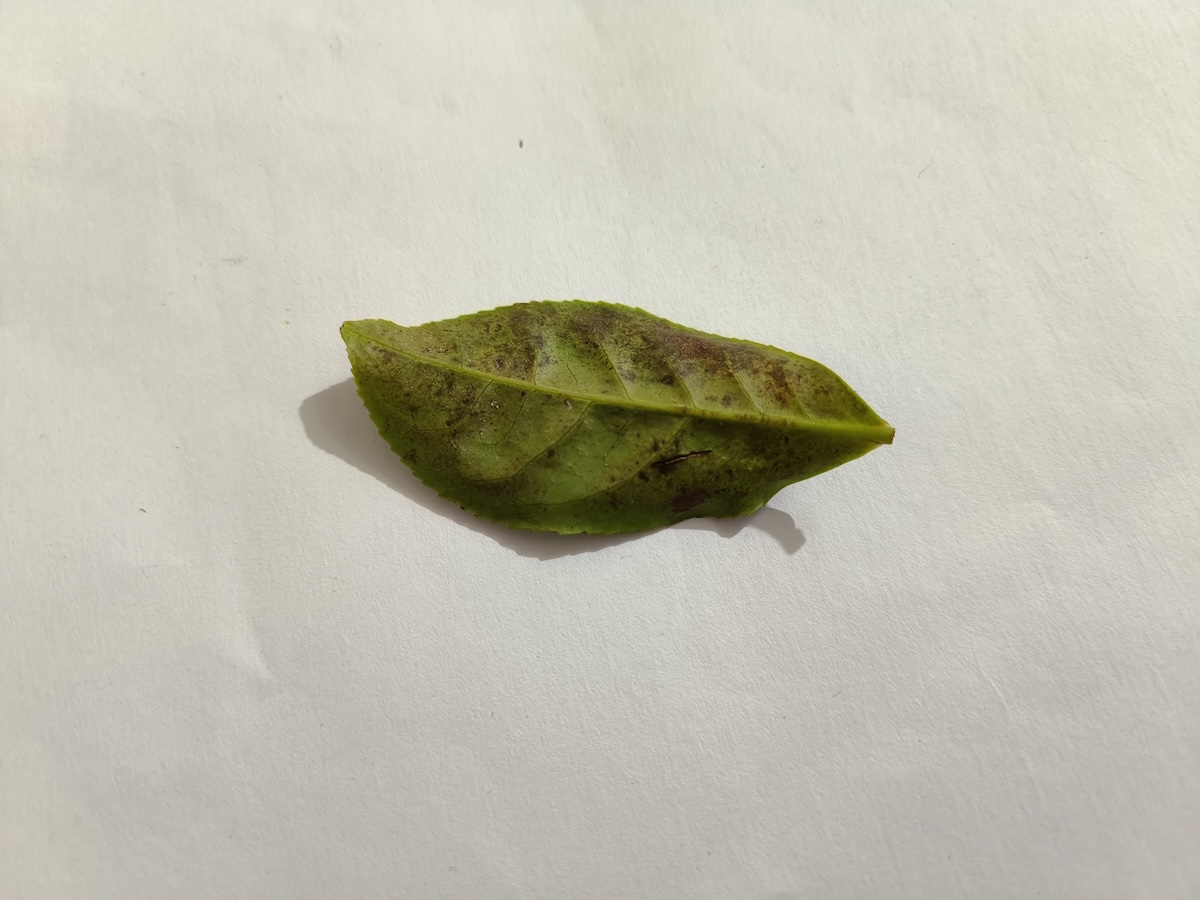
Label: Red spider